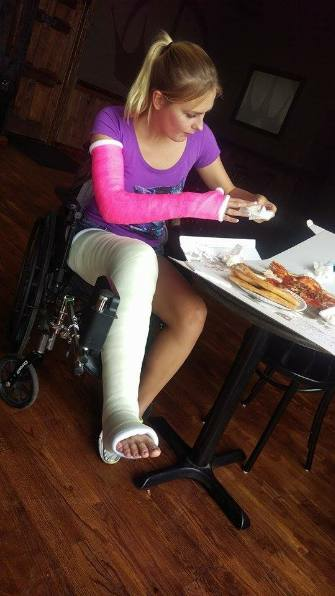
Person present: Yes